Brighton Main Line

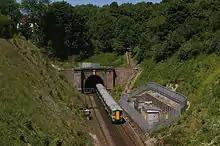
South portal of Merstham Tunnel

The London Victoria to Windmill Bridge Junction section of the Brighton Main Line is in length and has nine stations in total. Victoria and stations are managed by Network Rail and have 19 and 17 operational platforms respectively. The other stations (and ) are managed by Southern and have four operational platforms each. Train services that use this section of the Brighton Main Line are: